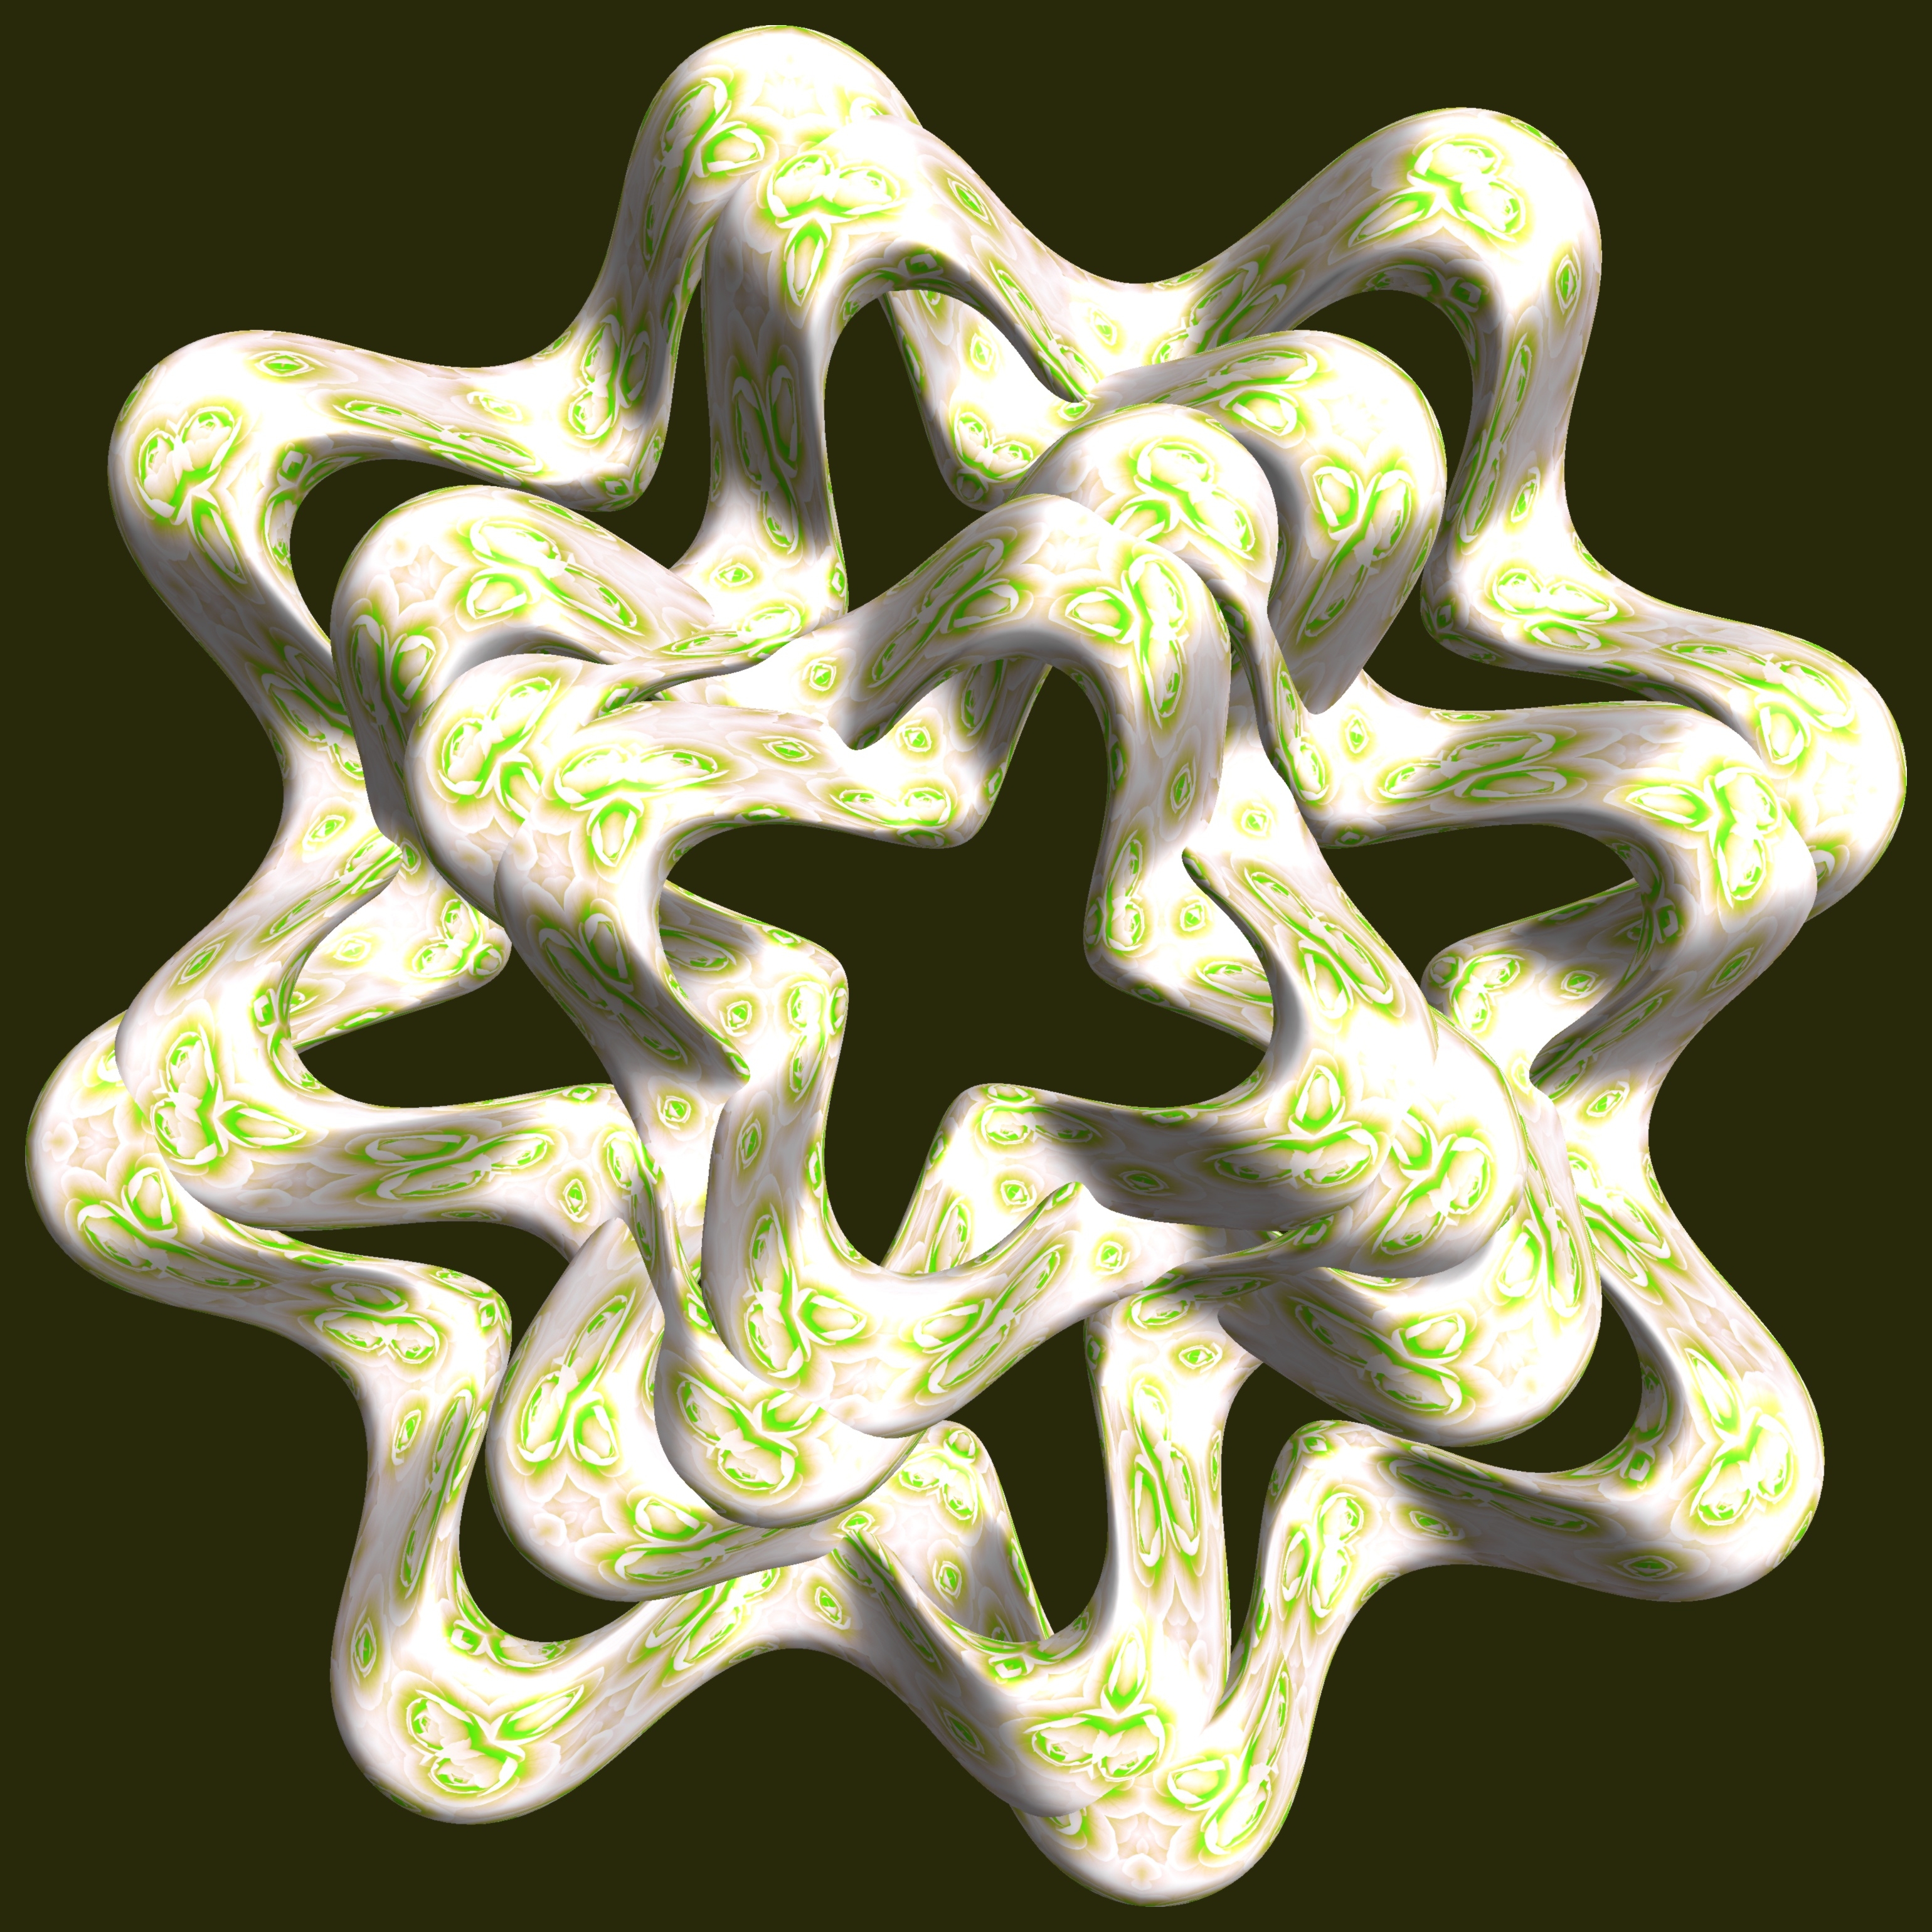
wing, abstract, structure, texture, pattern, geometry, font, sculpture, art, illustration, design, symmetry, 3d, graphic, shape, torus, mathematica, cg, parametricplot3d, code, program, algorithm, mapping, geometricsculpture, hexagram